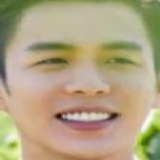
diễn viên Trương Nhược Quân